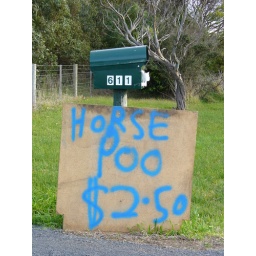
Sign spotted by a house on Phillip Island, Australia. The price was right, but we decided to take a pass.